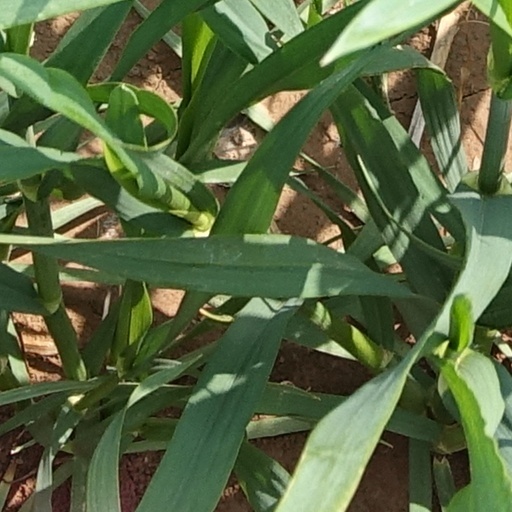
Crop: wheat